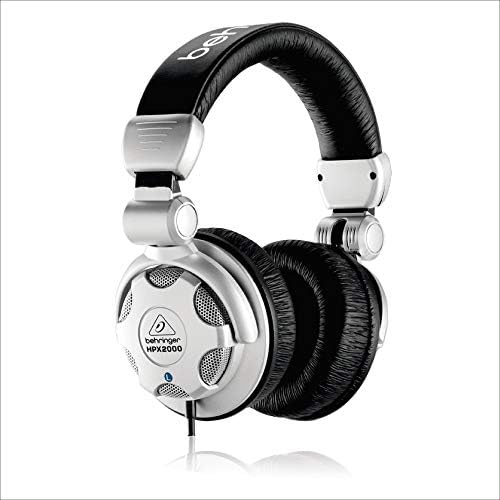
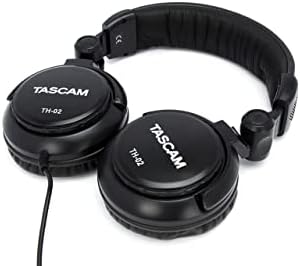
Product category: headphones
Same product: no